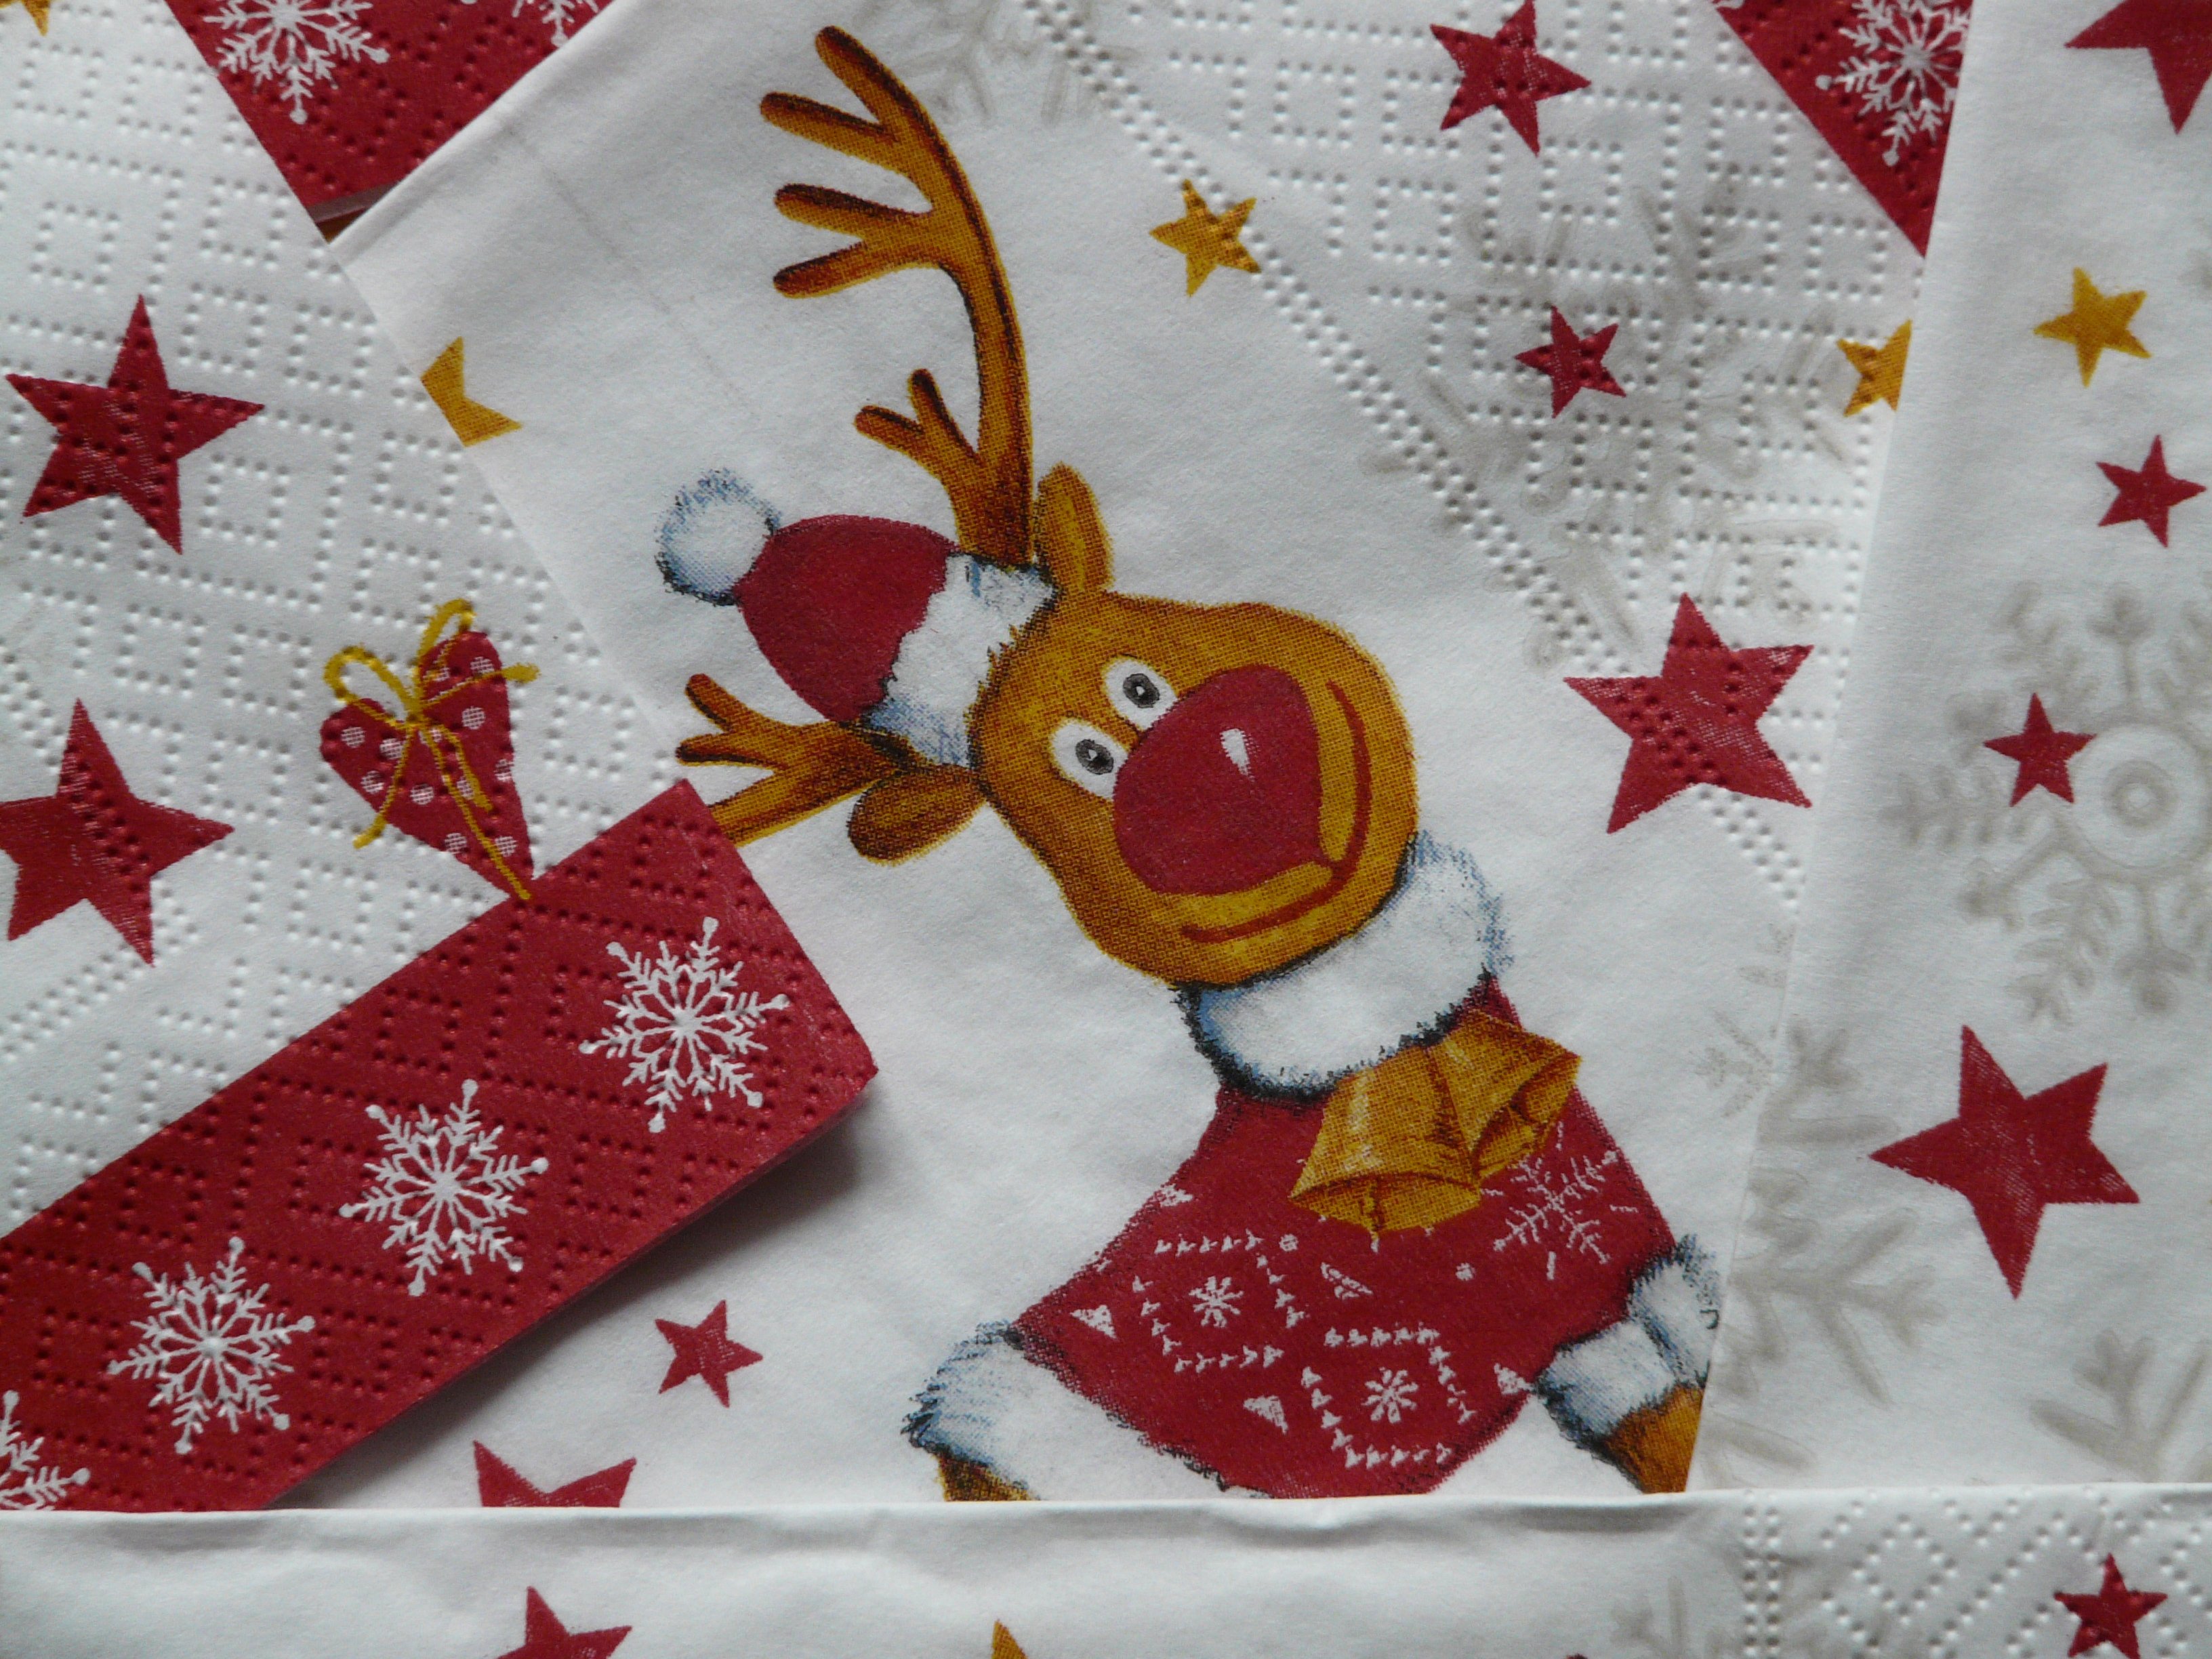
star, decoration, pattern, red, christmas, material, deco, patchwork, textile, art, reindeer, rudolph, napkins, red currant, napkin rudolf, red nosed